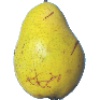
Label: pear_monster